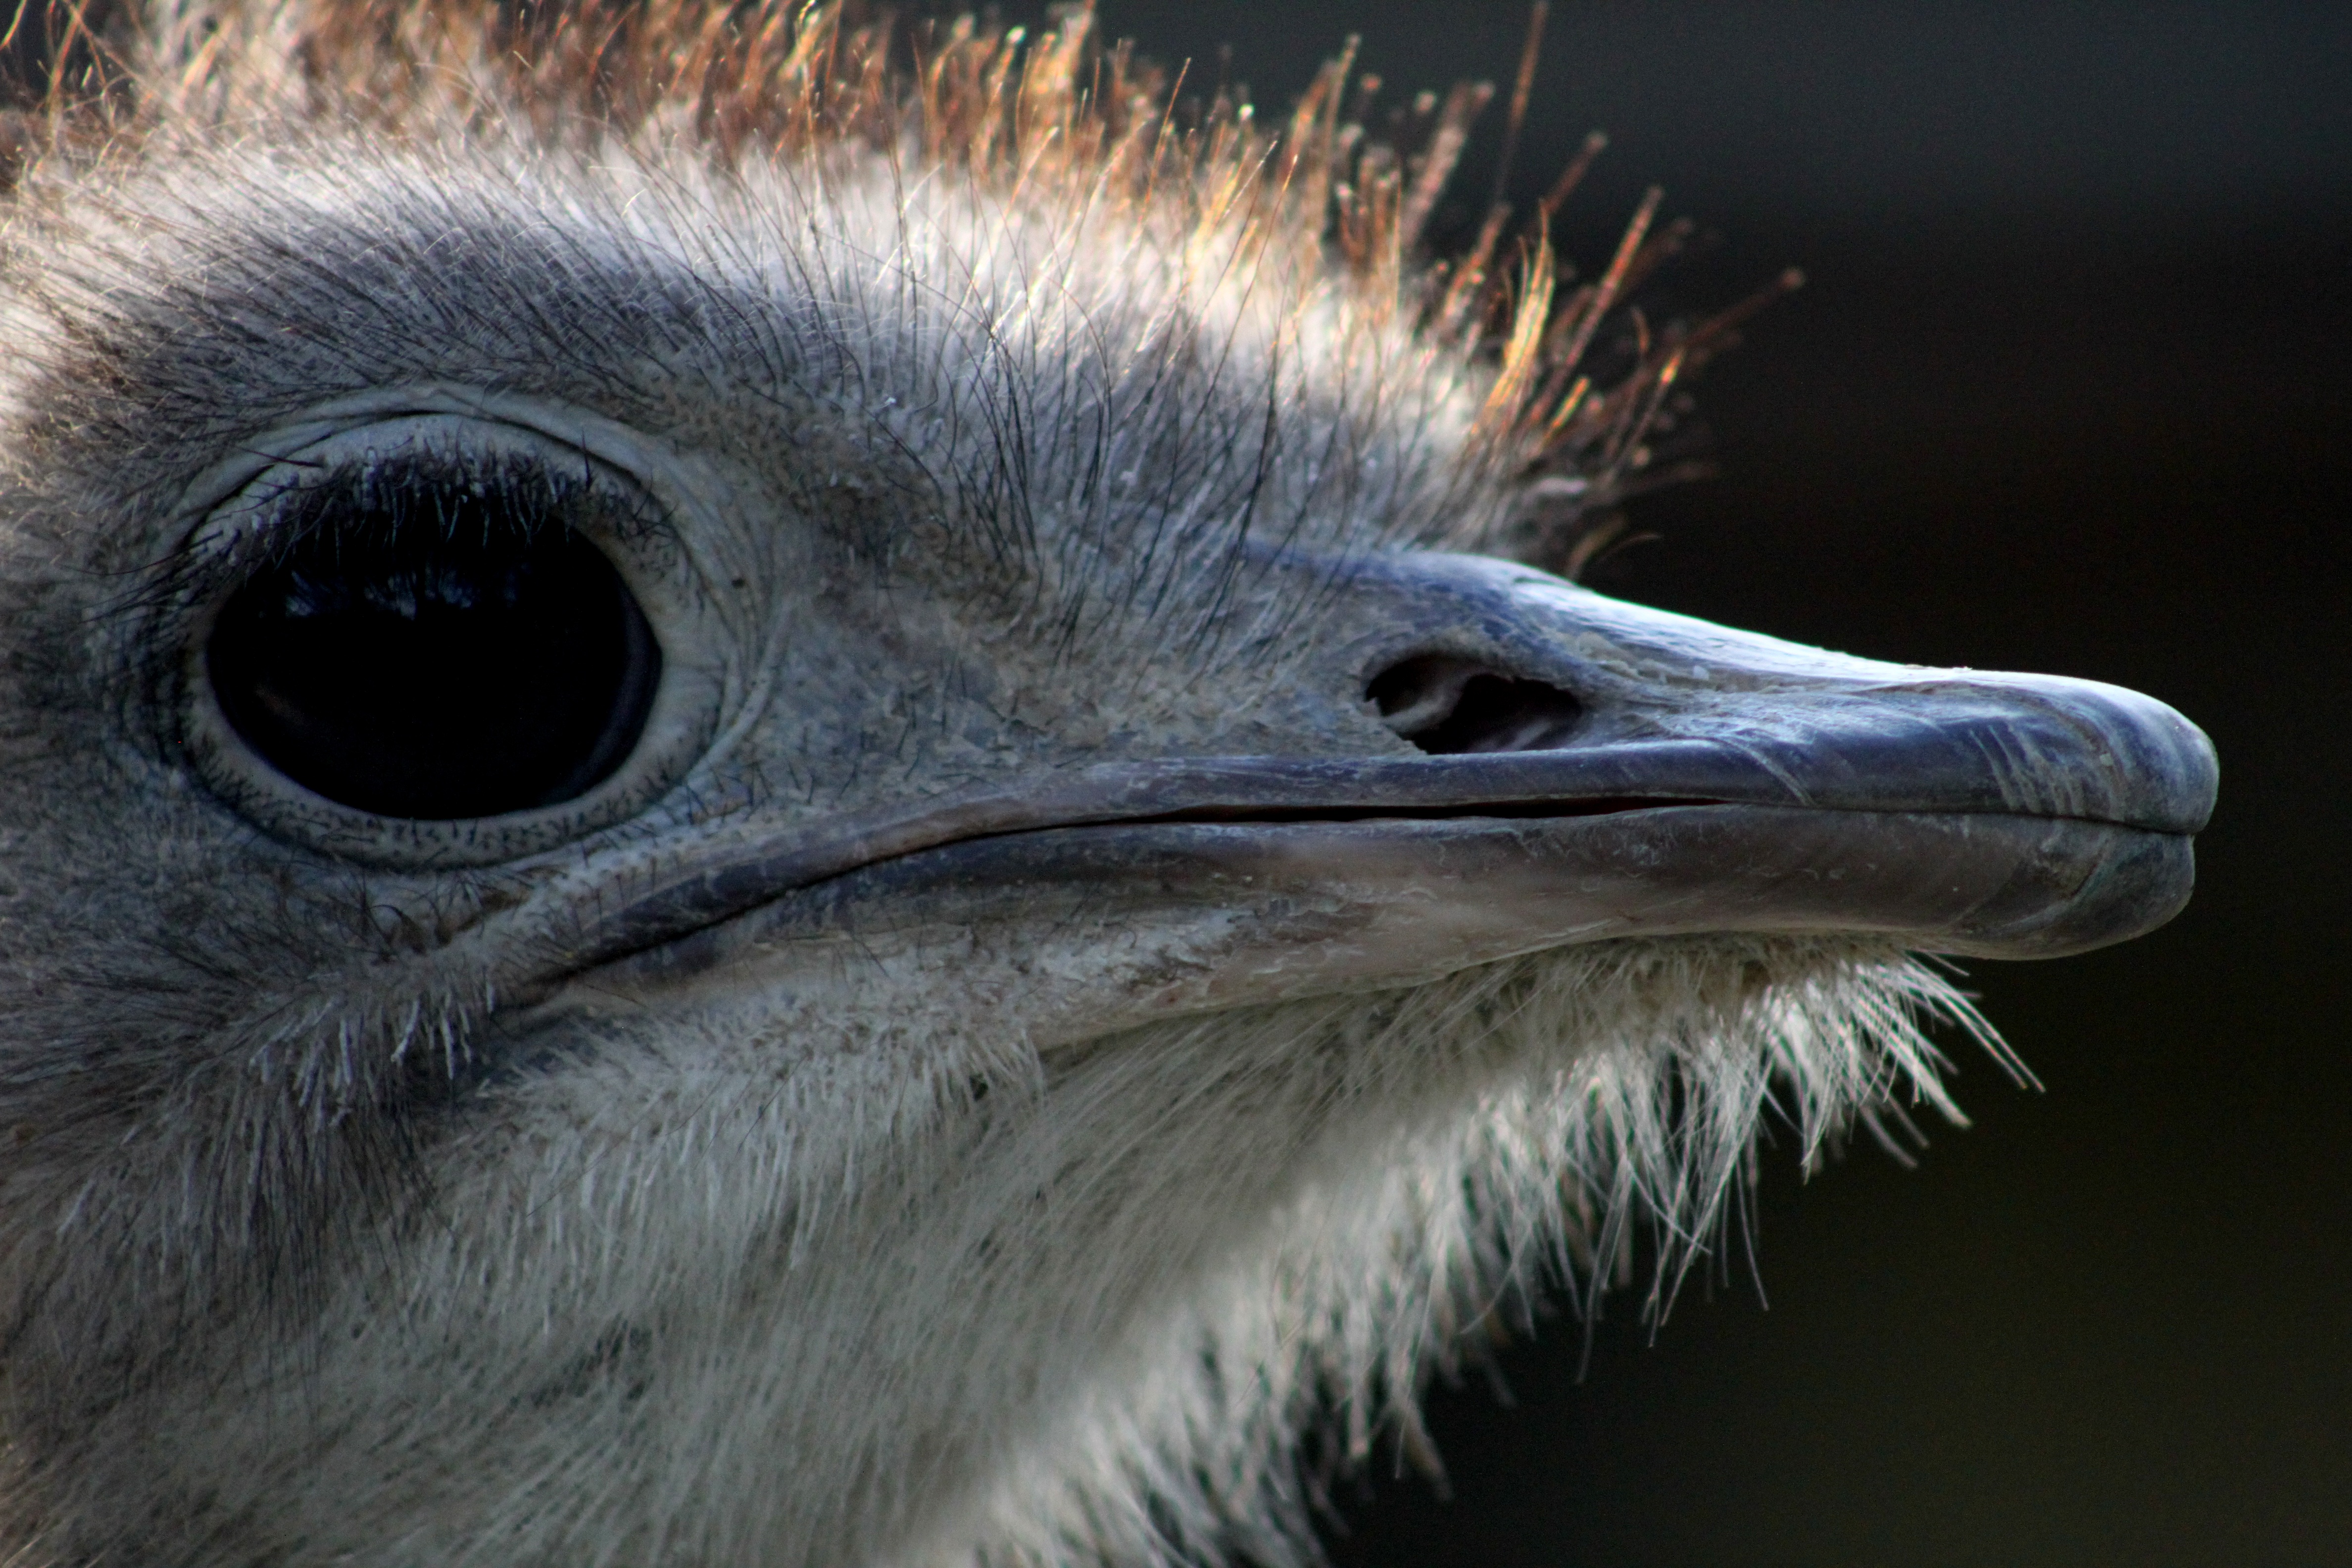
nature, bird, wing, animal, wildlife, bouquet, zoo, portrait, beak, ostrich, close, fauna, close up, emu, head, vertebrate, creature, bill, ratite, vulture, wildlife photography, flightless bird, casuariiformes